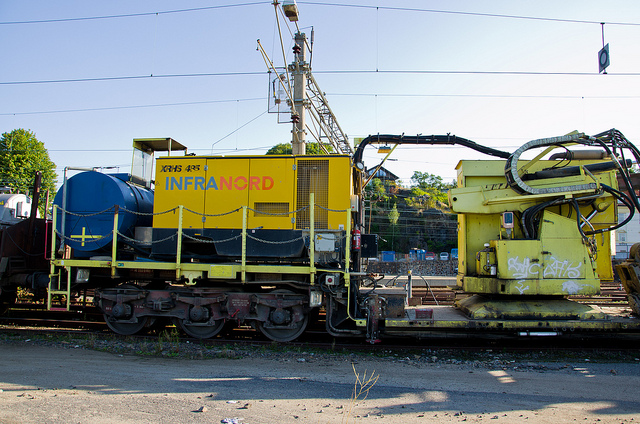
user: Given an image and a question. Answer the question in a short answer. Question: What is this vehicle used for? Short Answer:
assistant: haul